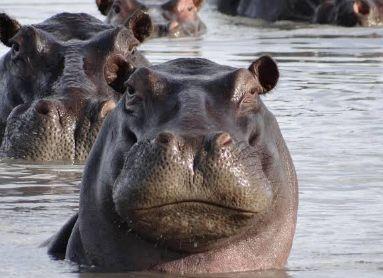
Wanyama wakubwa aina ya kibako, ni wanyama wakubwa wanaopatika katika hifadhi kubwa za taifa. Wanyama hawa hupenda kukaa kwenye maji muda mwingi wa maisha yao. Chakula chao kikubwa hupendelea kula majani.